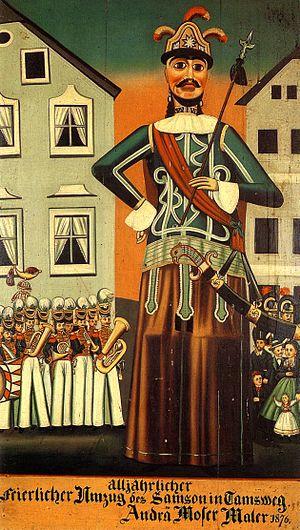
Samson est un des géants les plus courants dans les processions du Moyen Âge. On les rencontre dans toute l'Europe. Ils sont souvent représentés comme une légionnaire romain ou un soldat de la période napoléonienne. Ils sont en osier, en bois ou en alliage léger, et sont portés par un seul homme. Il existe un Samson à Ath, dans l'ouest de la Wallonie et en Autriche. Les 12 Samson autrichiens se trouvent le Lungau et de la Styrie. Ils sont traditionnellement accompagnés d'une fanfare et de nains, ainsi que d'une troupe armée et de danses folkloriques. Le Samson d'Ath fait partie du cortège de la Ducasse d'Ath, reconnue parmi les chefs-d'œuvre du patrimoine oral et immatériel de l'humanité.